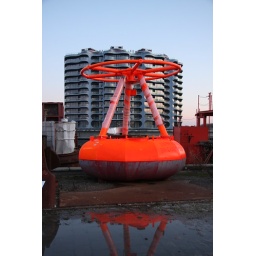
The new Metropolis building in Sydhavn, in Copenhagen, with an old orange oceany thingy in the foreground.